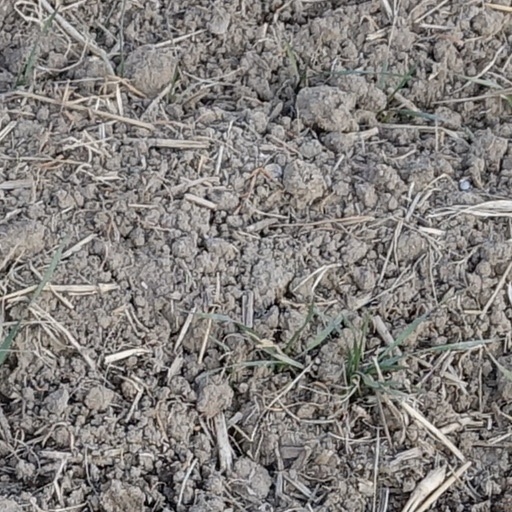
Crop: wheat